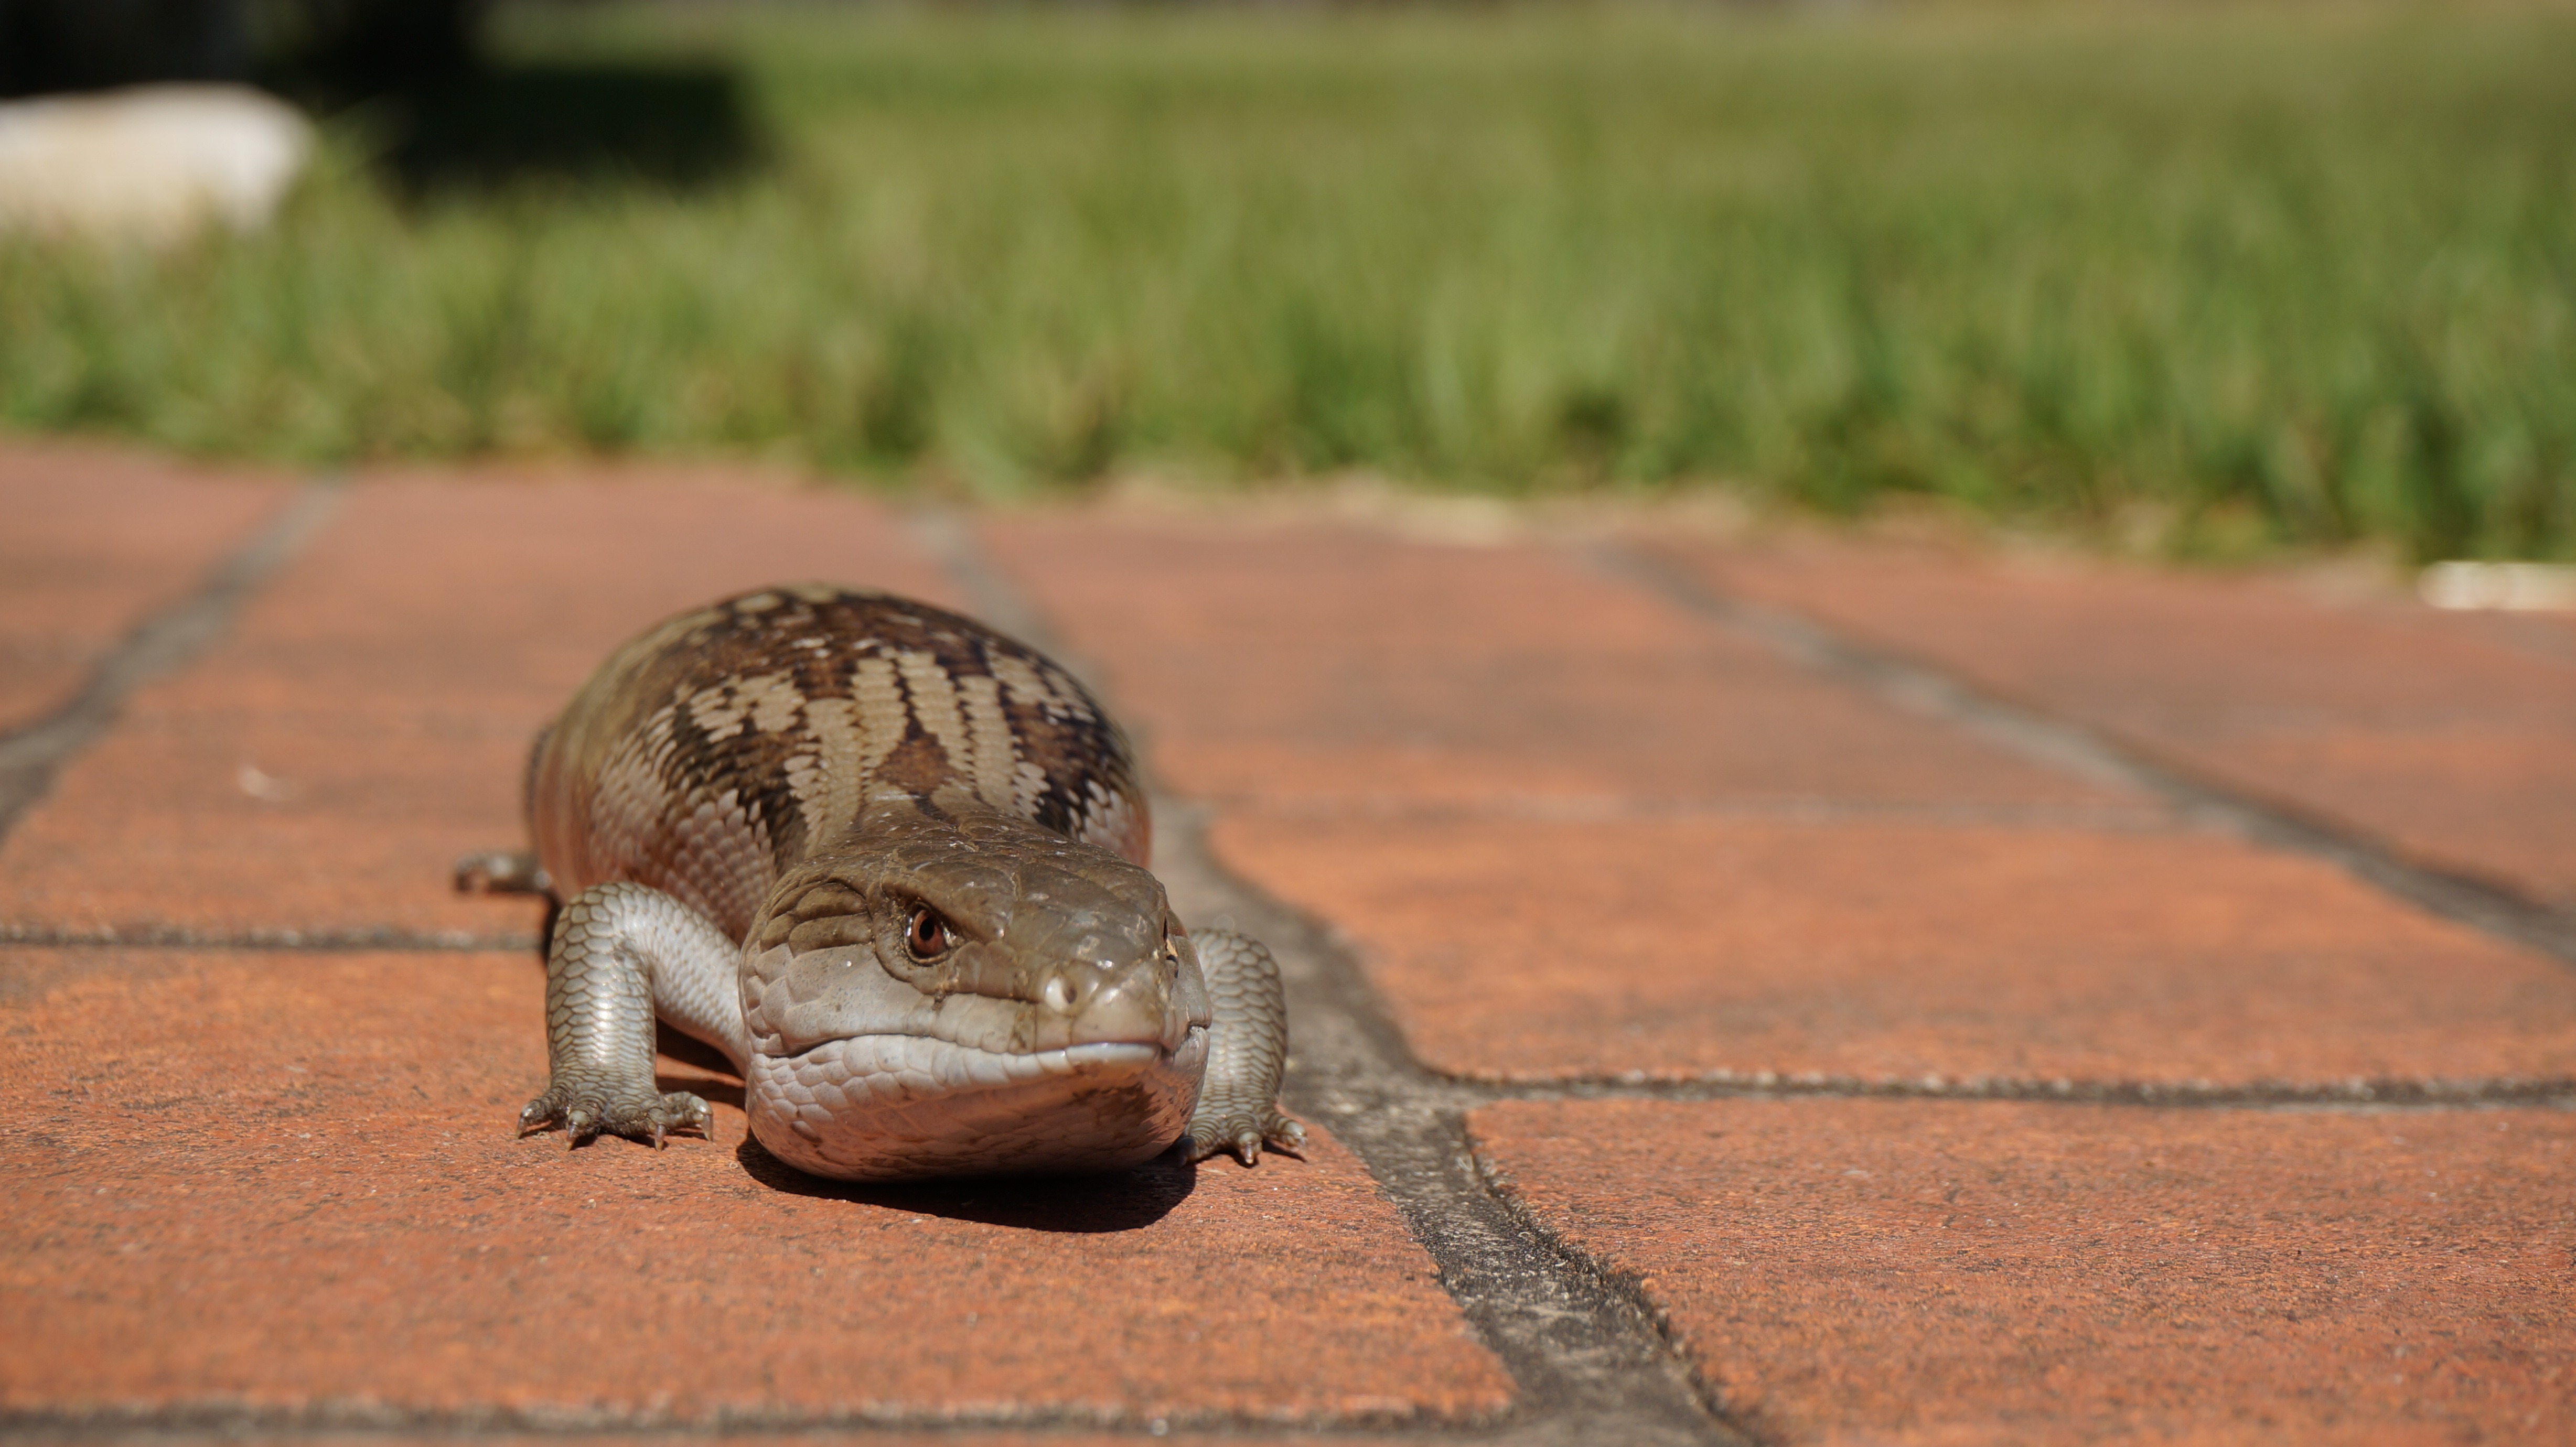
nature, wilderness, animal, wildlife, wild, environment, mammal, predator, toad, reptile, amphibian, fauna, lizard, crawling, outdoors, zoology, snout, creature, exotic, skink, species, organism, agamidae, blue tongue, ecoregion, scaled reptile, terrestrial animal